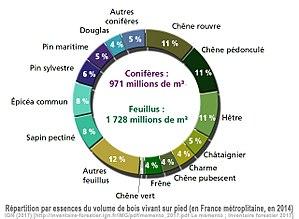
Forêt française
Selon l'inventaire forestier national, la forêt en France métropolitaine couvre 17 millions d'hectares soit 170 000 km². Cela correspond à un taux de boisement de 29,7 % du territoire proche du taux mondial et qui est en progression. Elle comprend 136 espèces d'arbres.